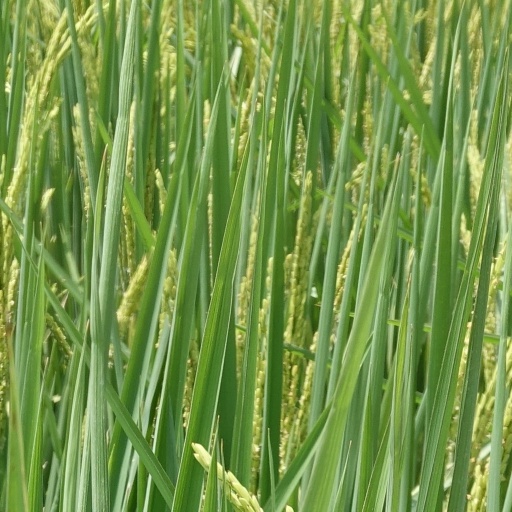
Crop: rice